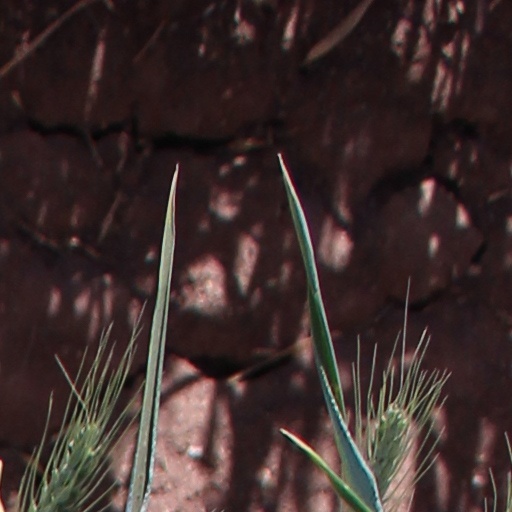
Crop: wheat